Raspberry Island (Alaska)

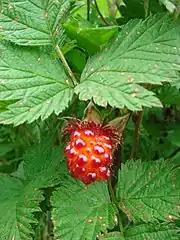
Salmonberries, which look like raspberries, are abundant on the island.

Raspberry Island is an island of the Kodiak Archipelago located in the Gulf of Alaska in the U.S. state of Alaska. It is located two miles northwest of Whale Island, and just across the mile-wide Raspberry Strait from the southwestern end of Afognak. The island is separated from Kodiak Island by the Kupreanof Strait, with the Shelikof Strait to the northwest. Raspberry Island is 18 miles (29 km) long with a width that varies from 3 miles (4.8 km) to 8 miles (12.9 km). The highest point on the island is 3,300 ft (1000 m).